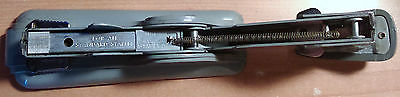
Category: stapler